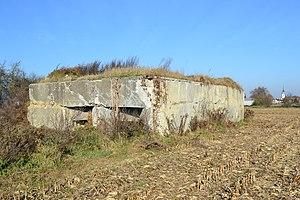
Casemate CORF 59/3 de la Ligne Maginot, Bantzenheim, Haut-Rhin, Alsace, France
Le secteur fortifié de Mulhouse est une partie de la ligne Maginot, situé entre le secteur fortifié de Colmar au nord et le secteur défensif d'Altkirch au sud.